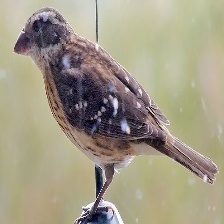
Species: ROSE BREASTED GROSBEAK
Scientific name: PHEUCTICUS LUDOVICIANUS